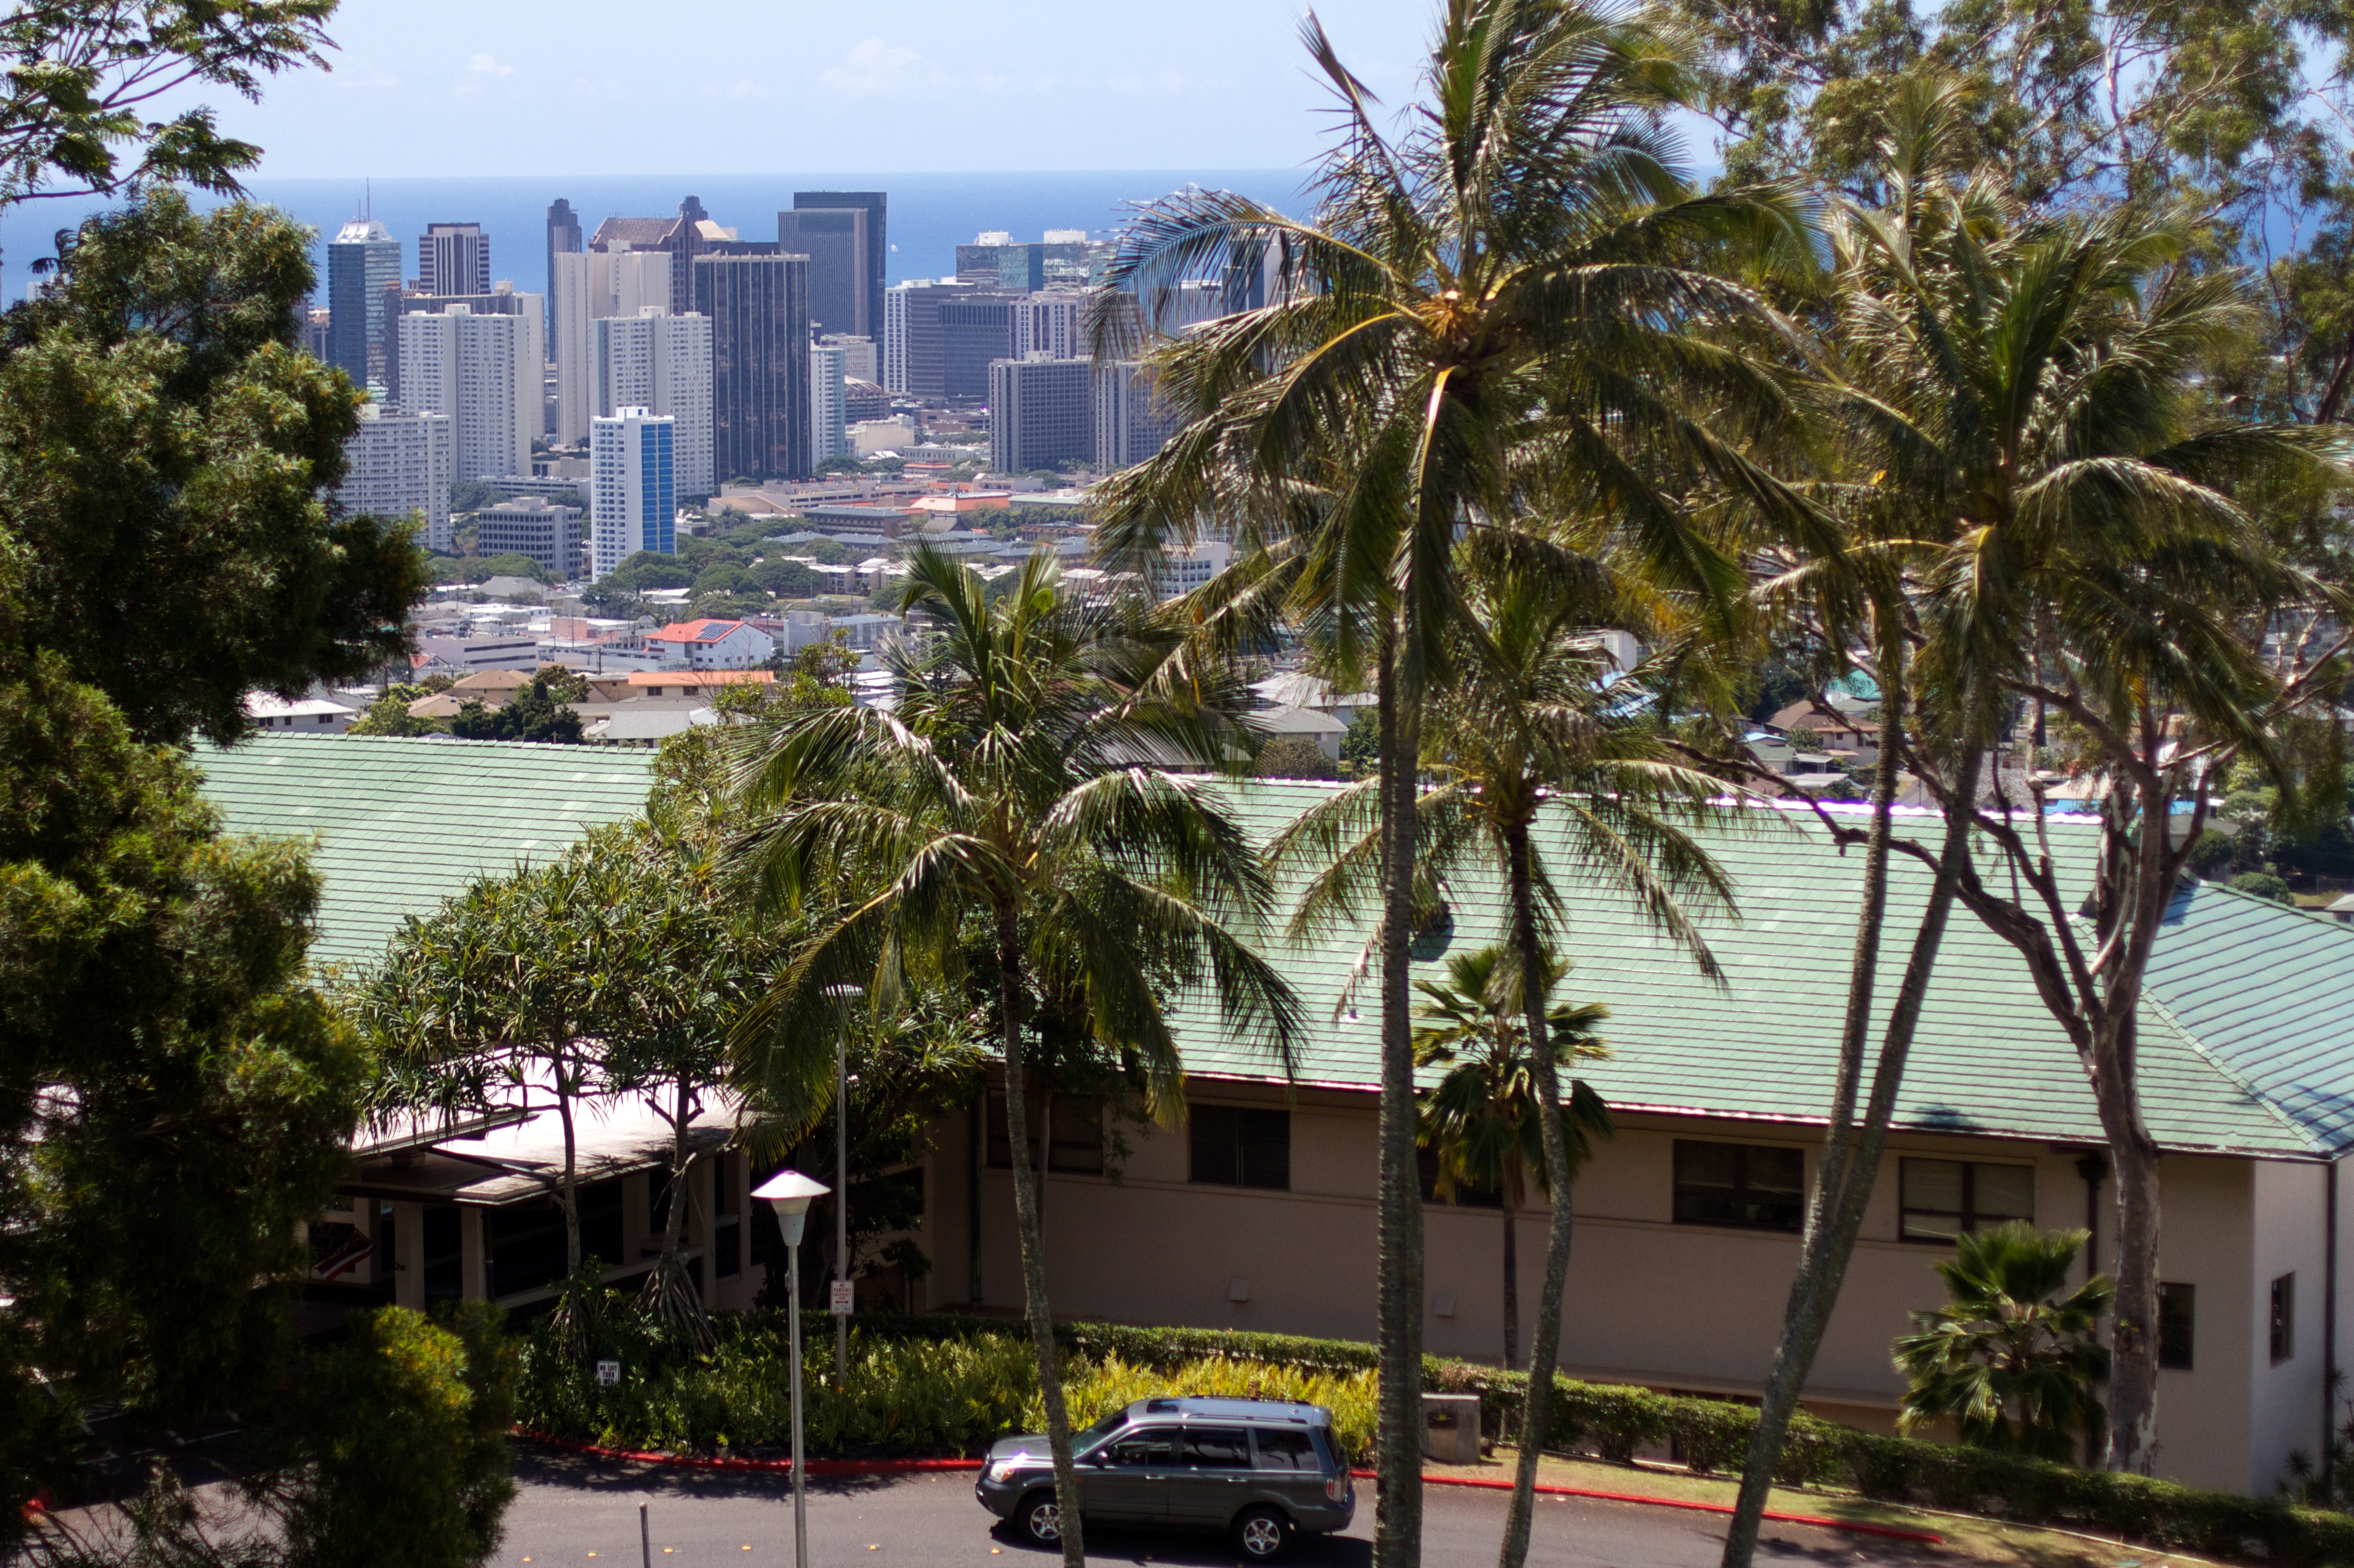
tree, town, city, downtown, vacation, plaza, property, apartment, resort, condominium, neighbourhood, real estate, residential area, human settlement, arecales